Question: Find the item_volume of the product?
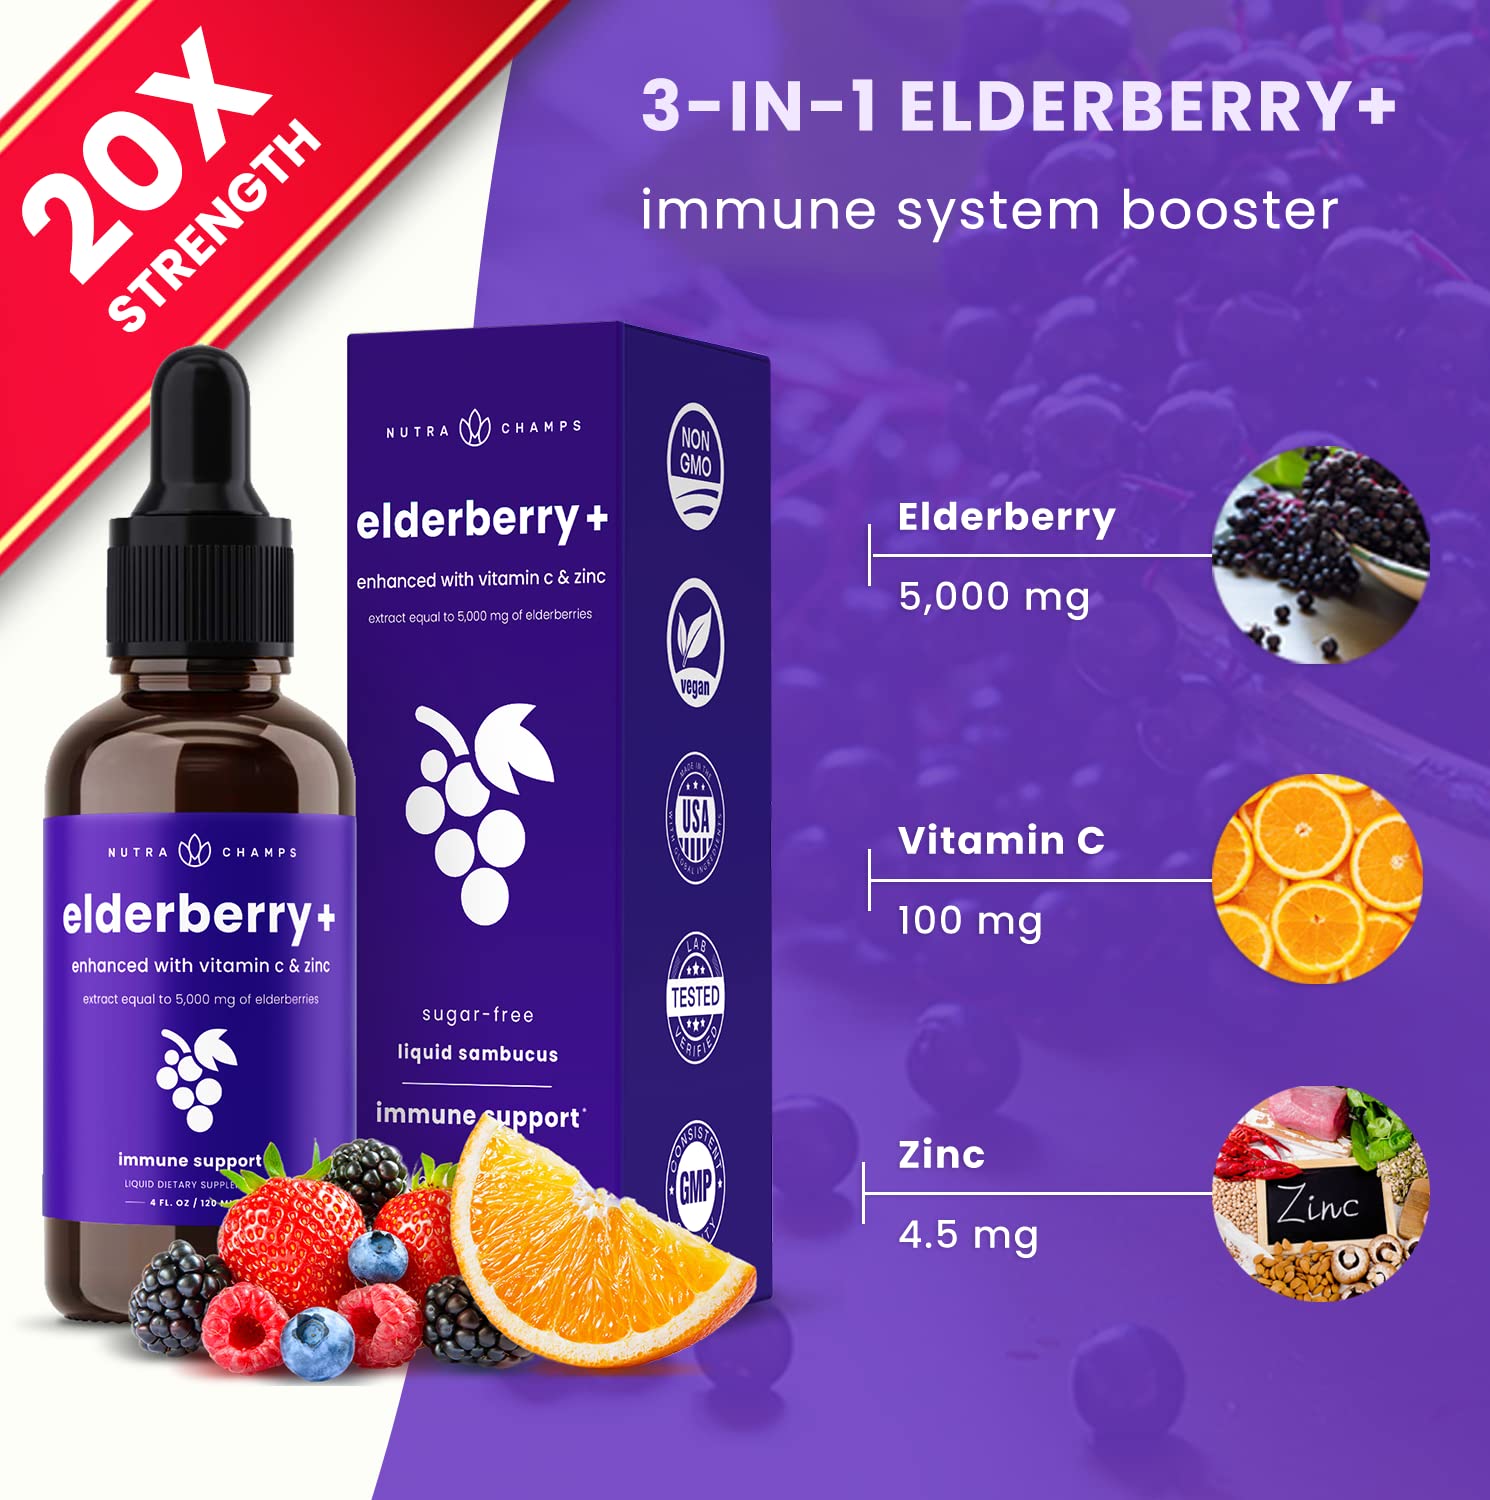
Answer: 4.0 fluid ounce